Benedictines

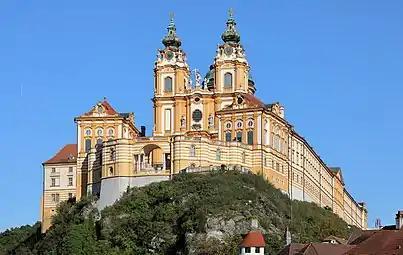
Melk Abbey

Saint Blaise Abbey in the Black Forest of Baden-Württemberg is believed to have been founded around the latter part of the tenth century. Between 1070 and 1073 there seem to have been contacts between St. Blaise and the Cluniac Abbey of Fruttuaria in Italy, which led to St. Blaise following the Fruttuarian reforms. The Empress Agnes was a patron of Fruttuaria, and retired there in 1065 before moving to Rome. The Empress was instrumental in introducing Fruttuaria's Benedictine customs, as practiced at Cluny, to Saint Blaise Abbey in Baden-Württemberg. Other houses either reformed by, or founded as priories of, St. Blasien were Muri Abbey (1082), Ochsenhausen Abbey (1093), Göttweig Abbey (1094), Stein am Rhein Abbey (before 1123) and Prüm Abbey (1132). It also had significant influence on the abbeys of Alpirsbach (1099), Ettenheimmünster (1124) and Sulzburg, and the priories of Weitenau (now part of Steinen), Bürgel (before 1130) and Sitzenkirch.